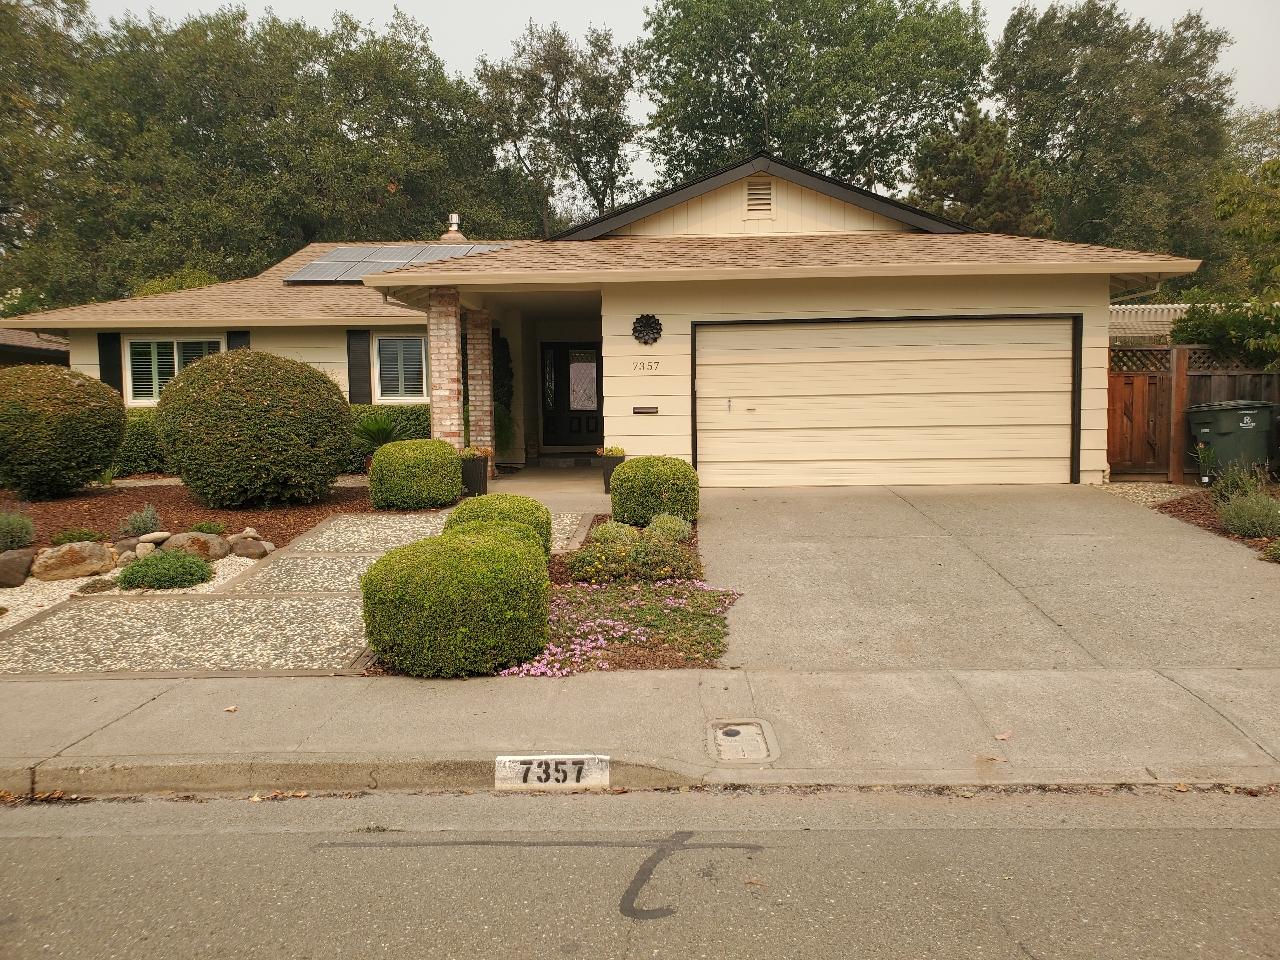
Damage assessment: no_damage